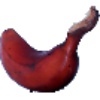
Label: Banana Red 1